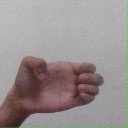
अक्षर: ख